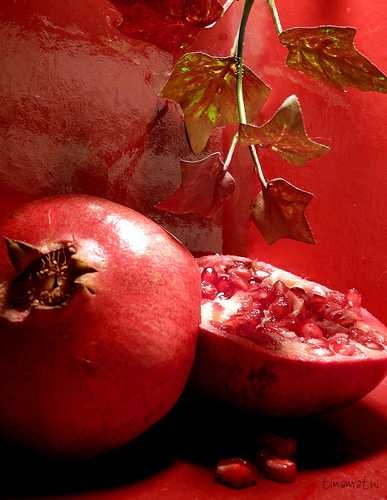
Label: Pomegranate